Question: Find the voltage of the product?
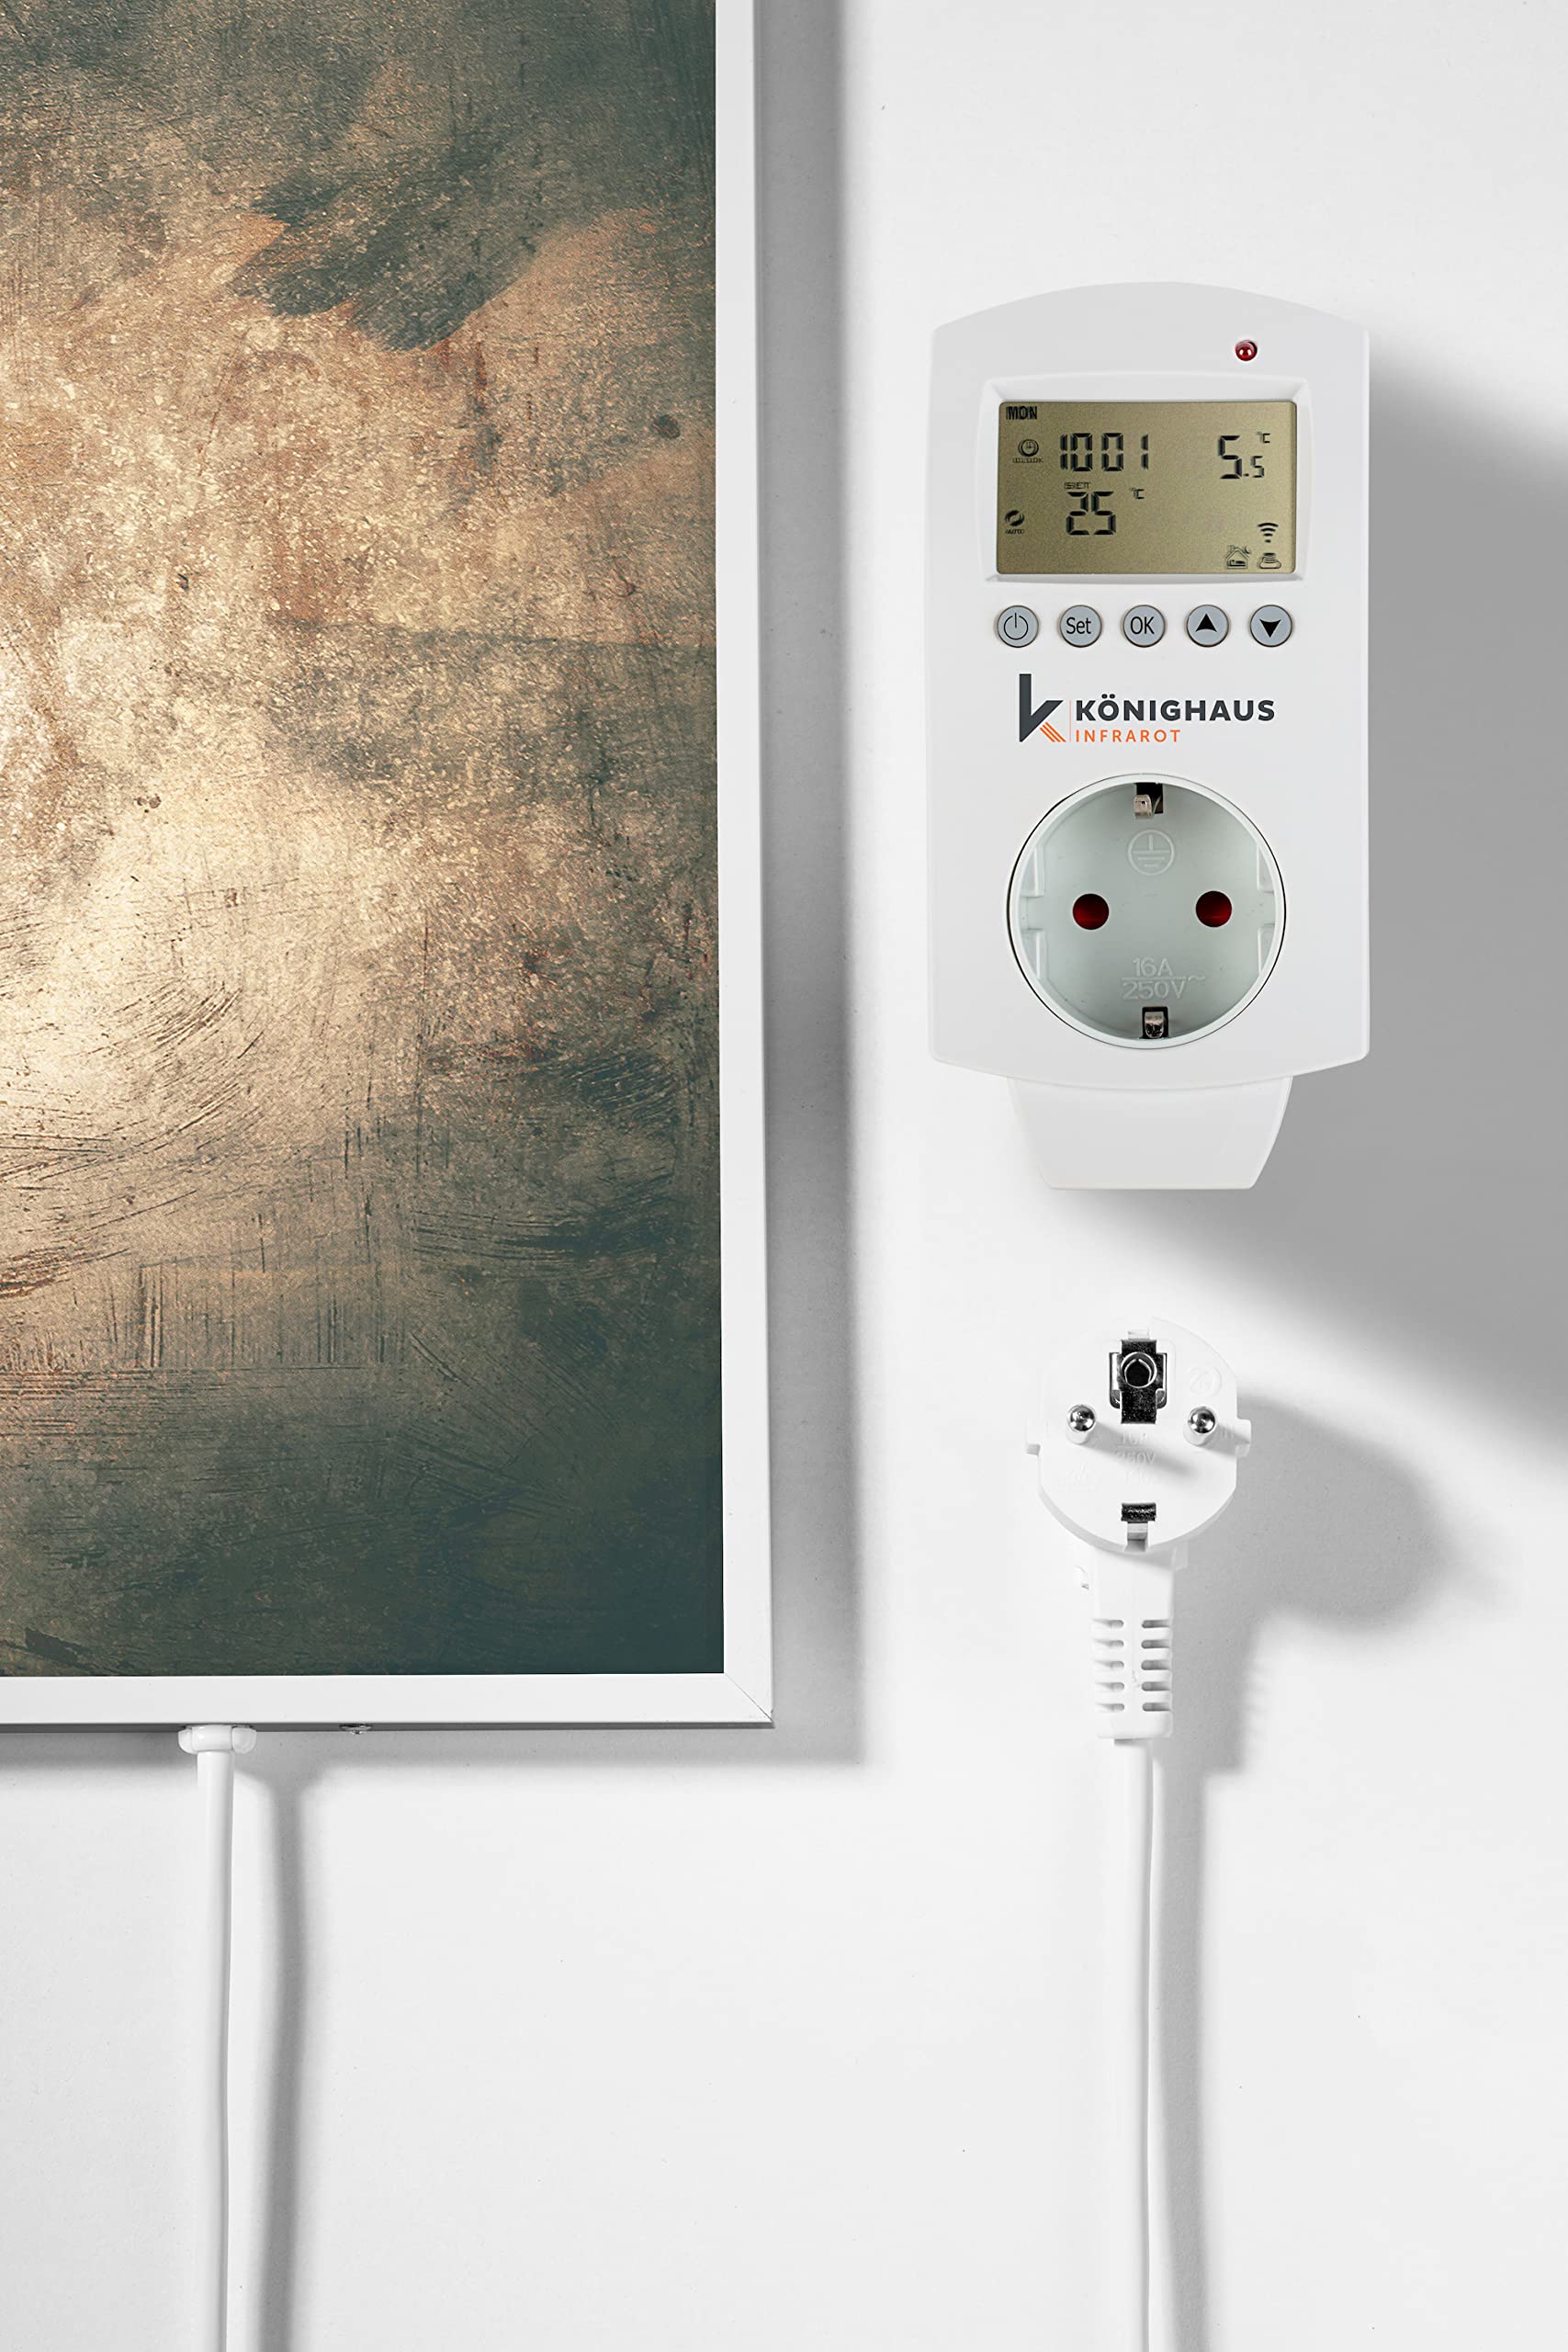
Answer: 250.0 volt